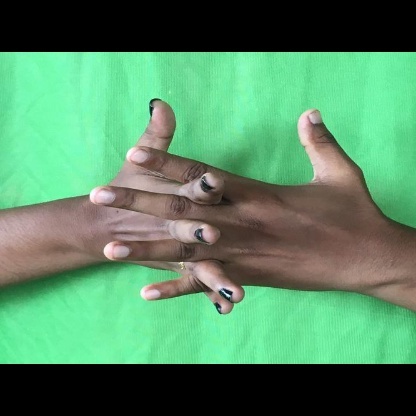
Mudra: Karkatta